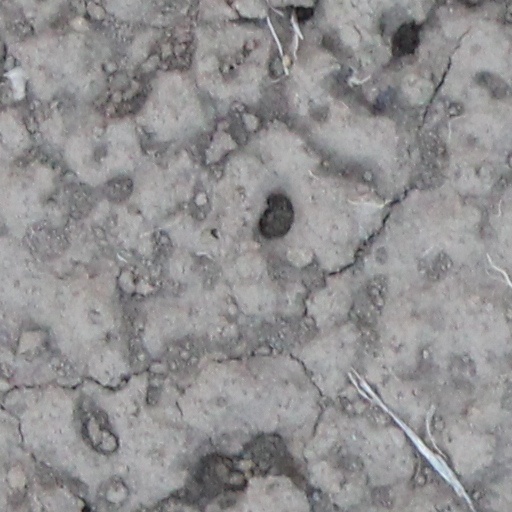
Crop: wheat